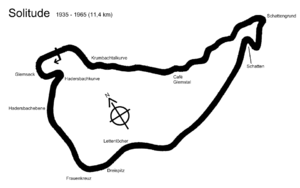
Résultats de la Solituderennen 1963 de Formule 1 hors-championnat qui a eu lieu sur le Circuit de Solitude le 28 juillet 1963.
La Solituderennen ou Grand Prix de Solitude est une ancienne épreuve de Formule 1 disputée hors-championnat du monde sur le Circuit de Solitude, long de 11,4 km situé près de Stuttgart à proximité du château de Solitude.
Cette page présente les résultats de la Solituderennen 1949 de Formule 2 qui a eu lieu sur le Circuit de Solitude le 18 septembre 1949.